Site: brandenburg
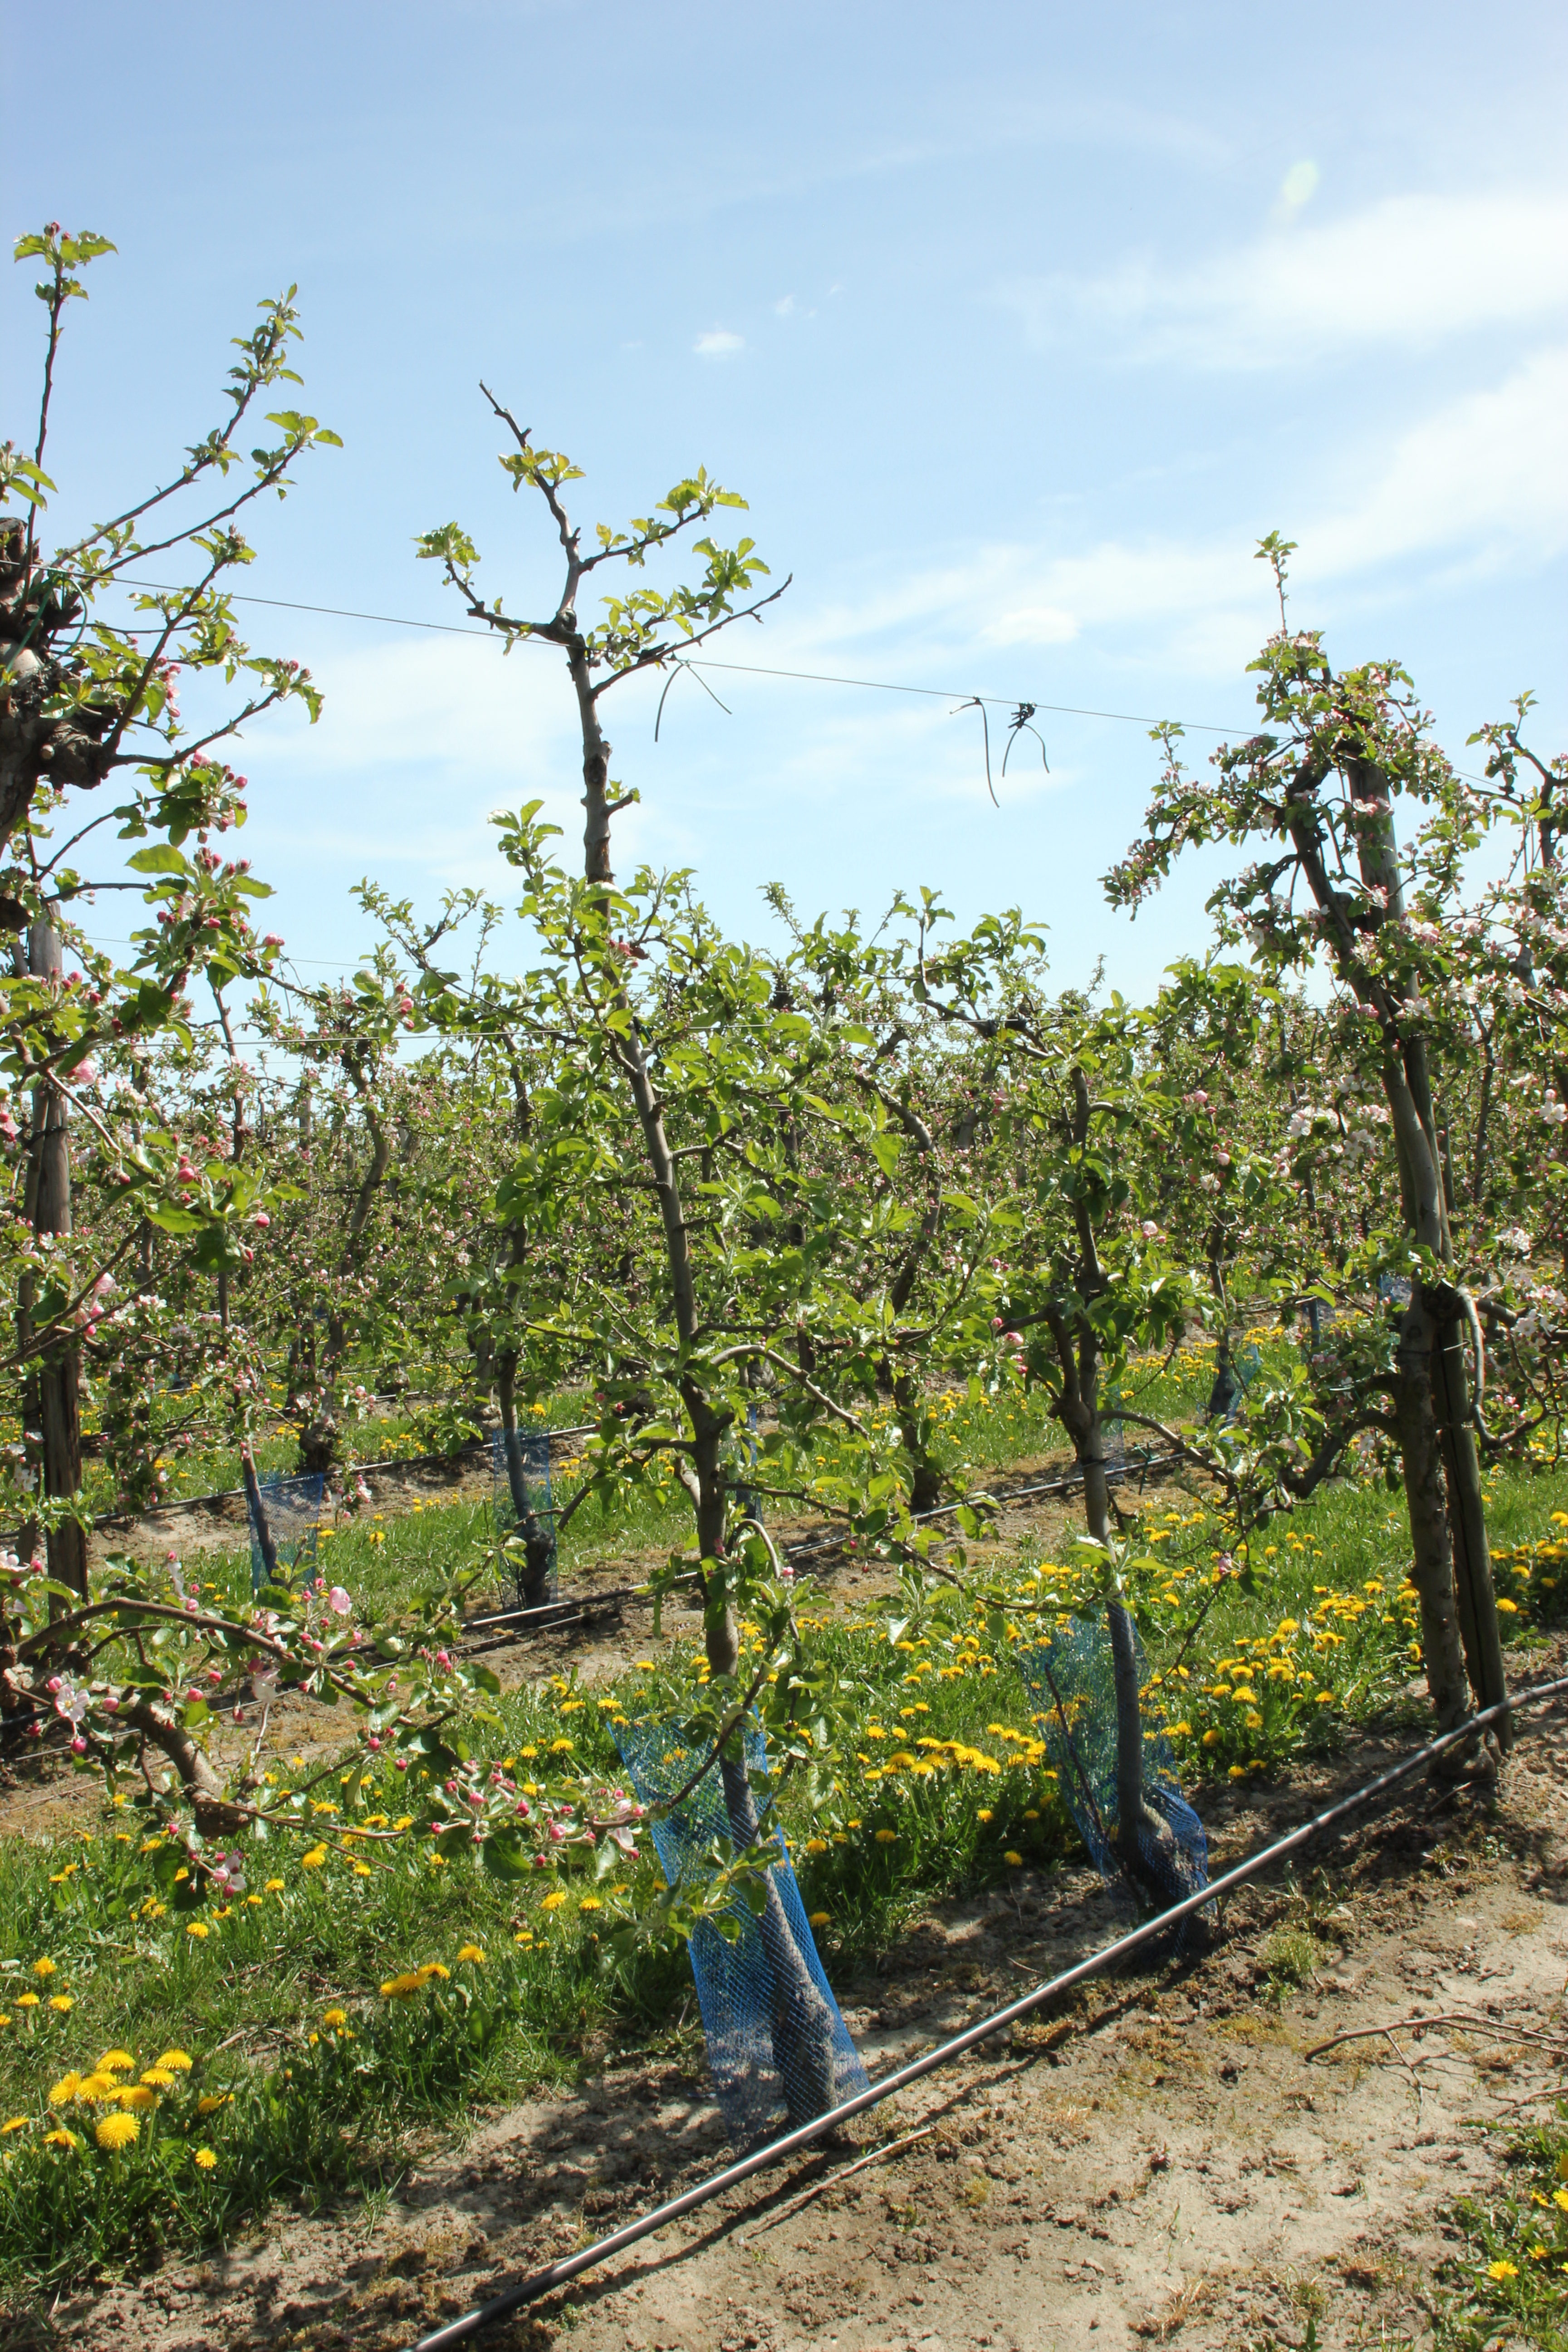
Growth stage (BBCH 57): Inflorescence emergence